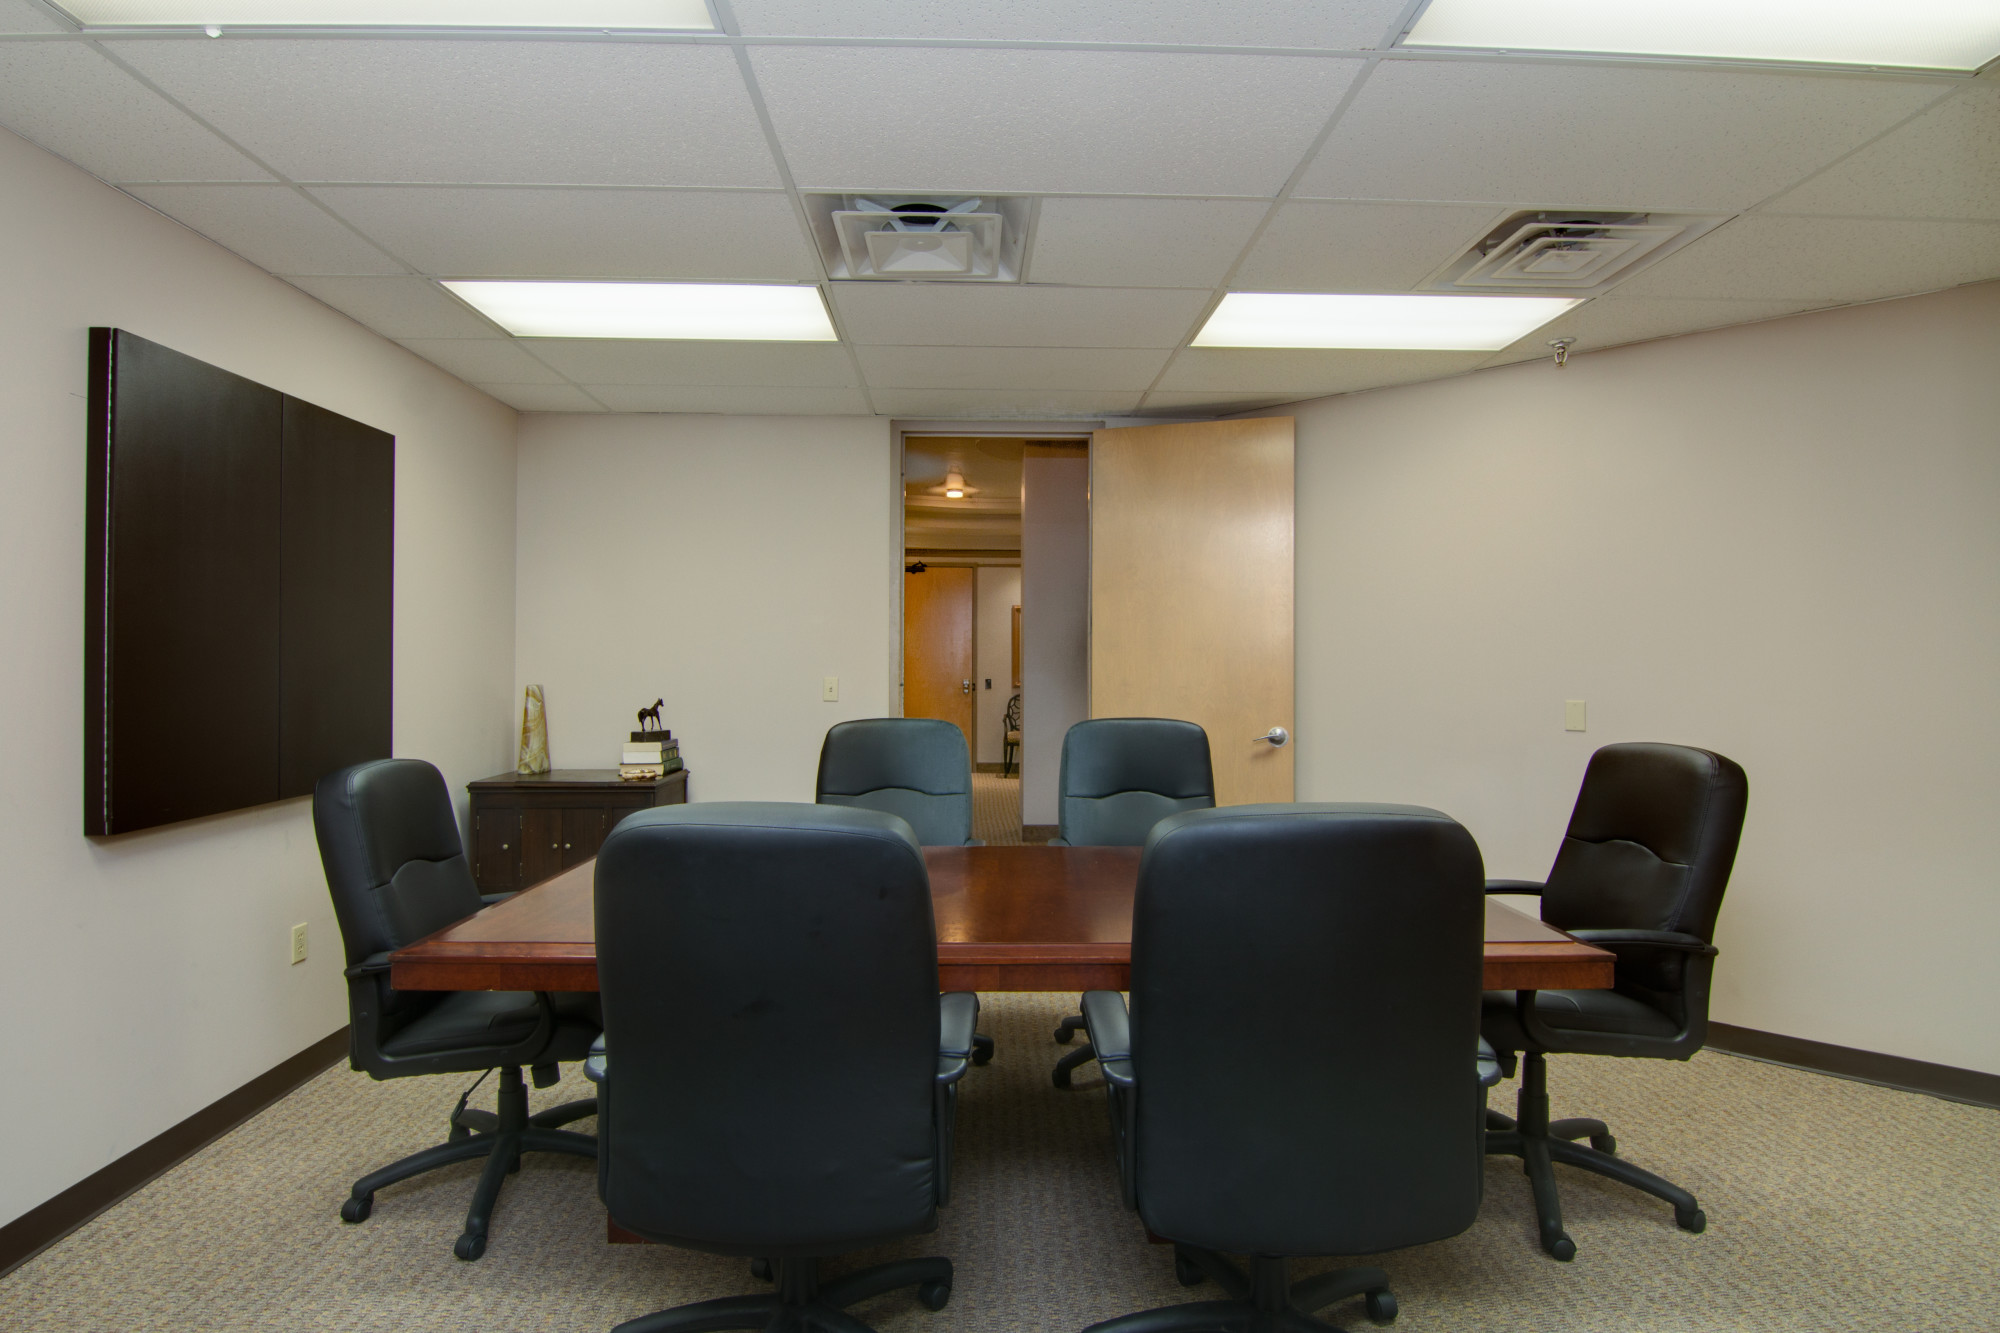
work, office, room, building, conference hall, interior design, office chair, furniture, architecture, table, chair, city, ceiling, floor